Empire of Charles V

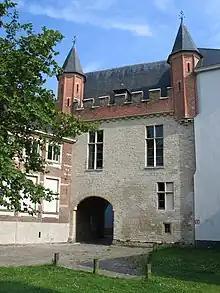
Entrance gate to the Prinsenhof (Flemish Dutch; literally "Princes' court") in Ghent, where Charles was born.

In 1501, Philip and Joanna left Charles to the custody of Margaret of York and went to Spain. They returned to visit their son very rarely, and thus Charles grew up in the Low Countries practically without his parents. The main goal of their Spanish mission was the recognition of Joanna as Princess of Asturias, given Prince Miguel's death a year earlier. They succeeded despite facing some opposition from the Castilian "Cortes", reluctant to create the premises for Habsburg succession. In 1504, as Isabella passed away, Joanna became Queen of Castile. Philip was recognized king in 1506 but died shortly after, an event that drove the mentally unstable Joanna into complete insanity. She retired in isolation into a tower of Tordesillas. Ferdinand took control of all the Spanish kingdoms, under the pretext of protecting Charles's rights, which in reality he wanted to elude, but his new marriage with Germaine de Foix failed to produce a surviving Trastámara heir to the throne. With his father dead and his mother confined, Charles became titular duke of Burgundy and was recognized as prince of Asturias (heir presumptive of Spain) and honorific archduke (heir apparent of Austria).